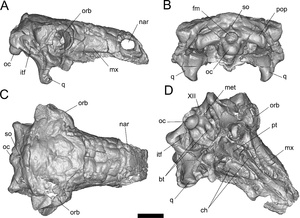
Pawpawsaurus est un genre éteint de dinosaures ornithischiens herbivores, un ankylosaurien de la famille des nodosauridés. Un seul crâne fossile de cet animal a été découvert en 1982 dans le comté de Tarrant, au Texas. Il provient de la formation géologique de Pawpaw qui date de la fin du Crétacé inférieur, de l'Albien supérieur, il y a environ entre 105 et 100 Ma, et qui a donné son nom au genre.